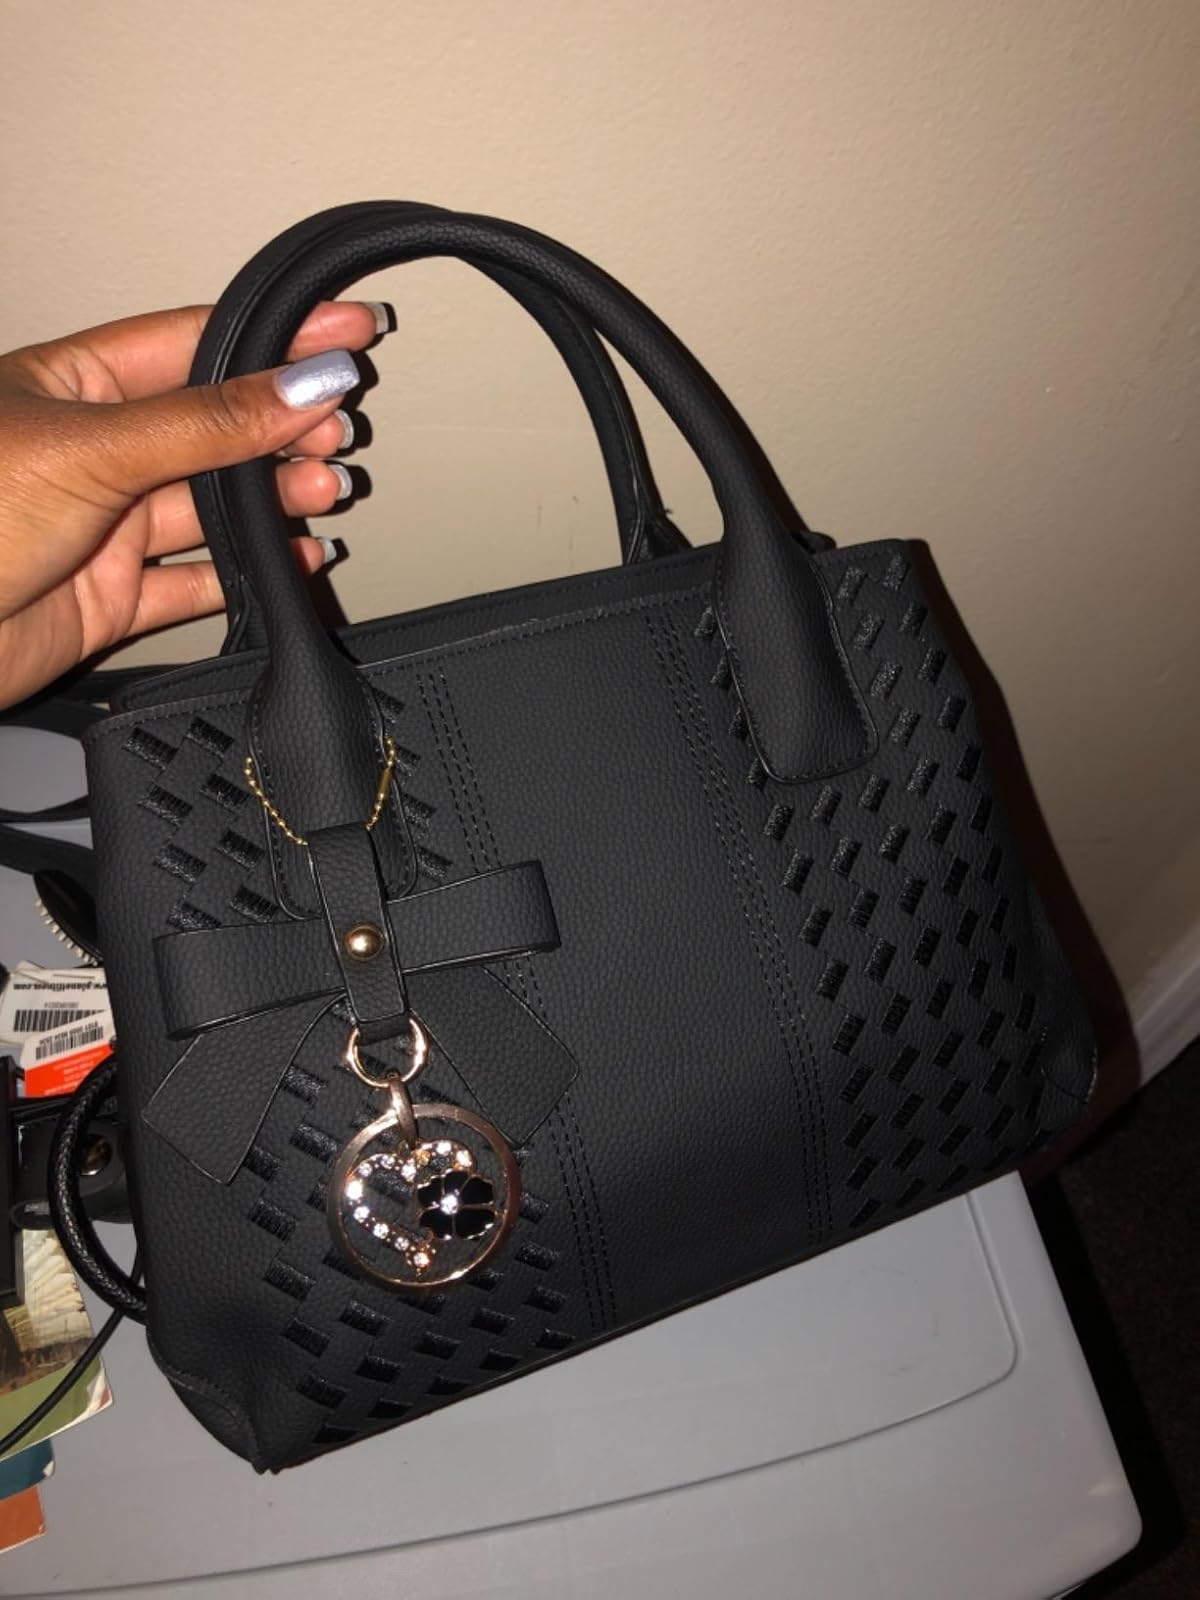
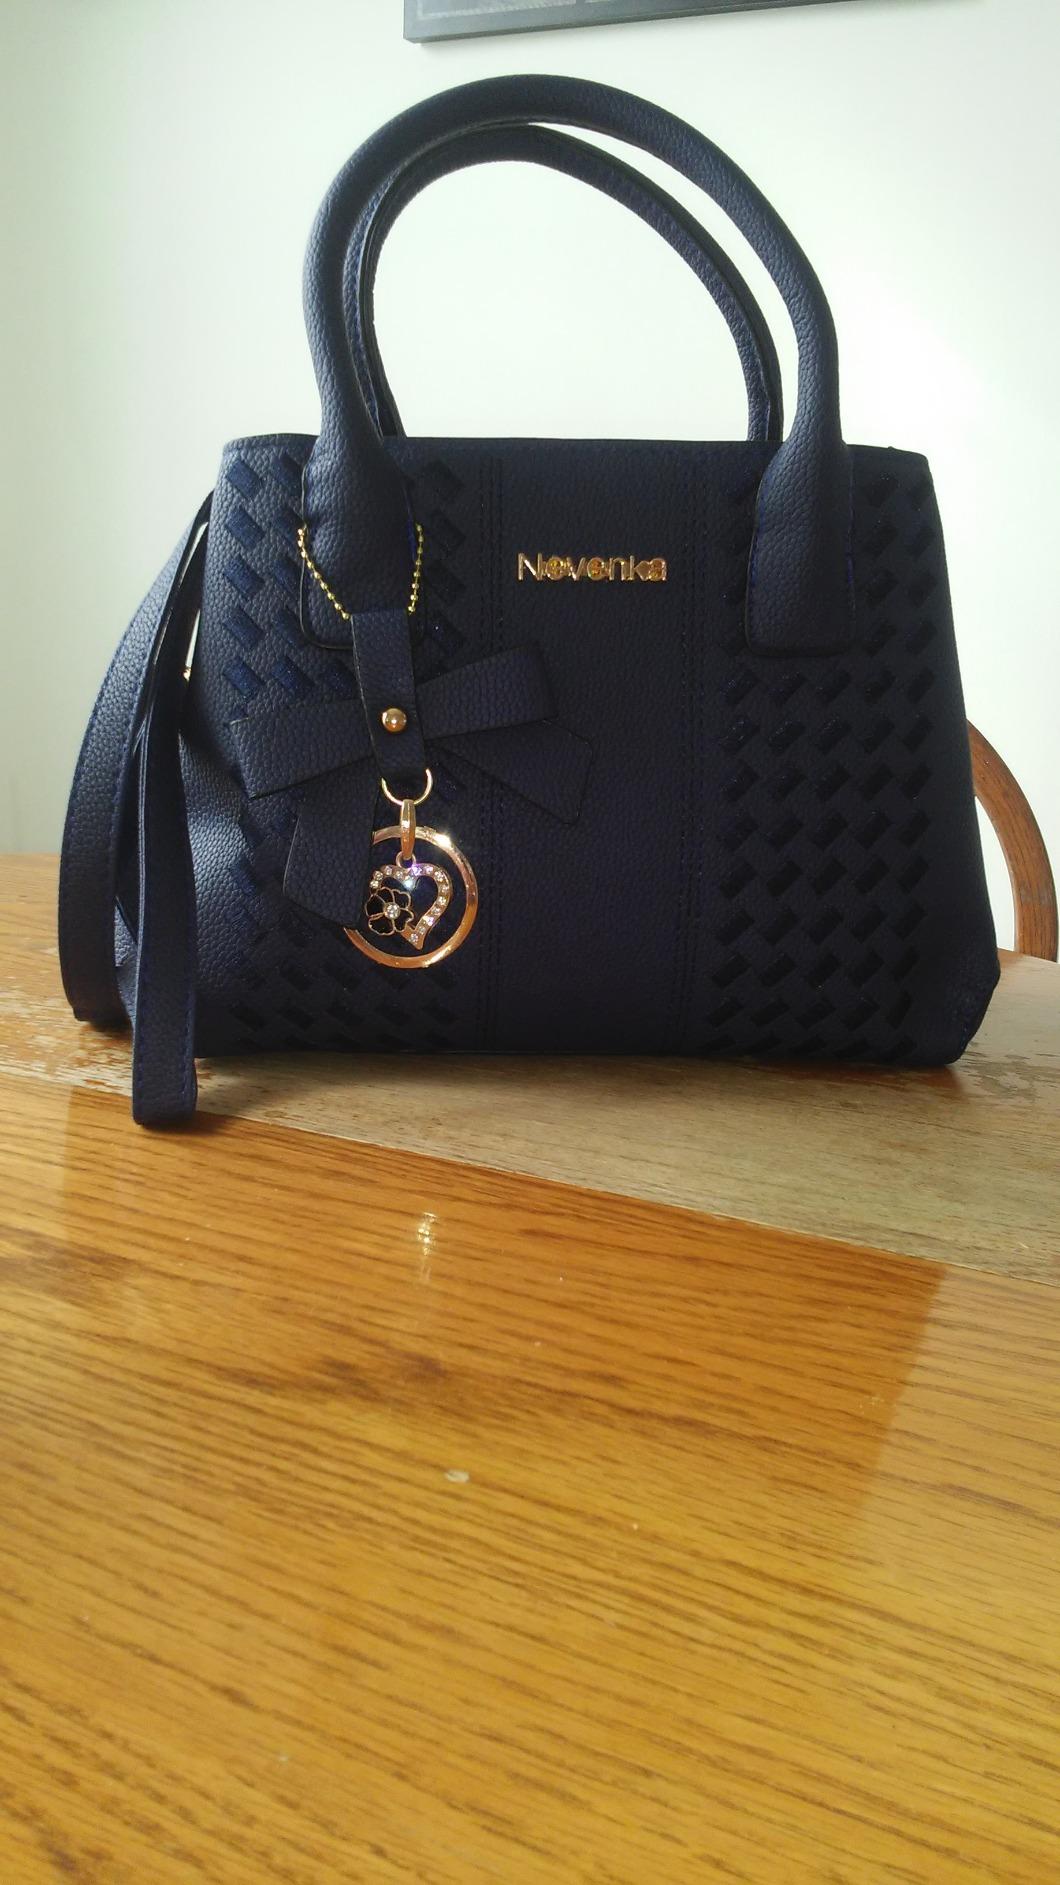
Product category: accessories_handbag
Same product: yes